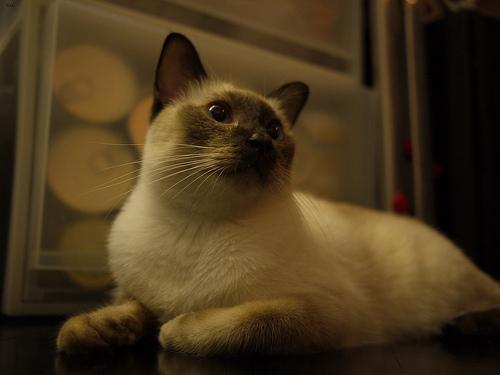
Siamese